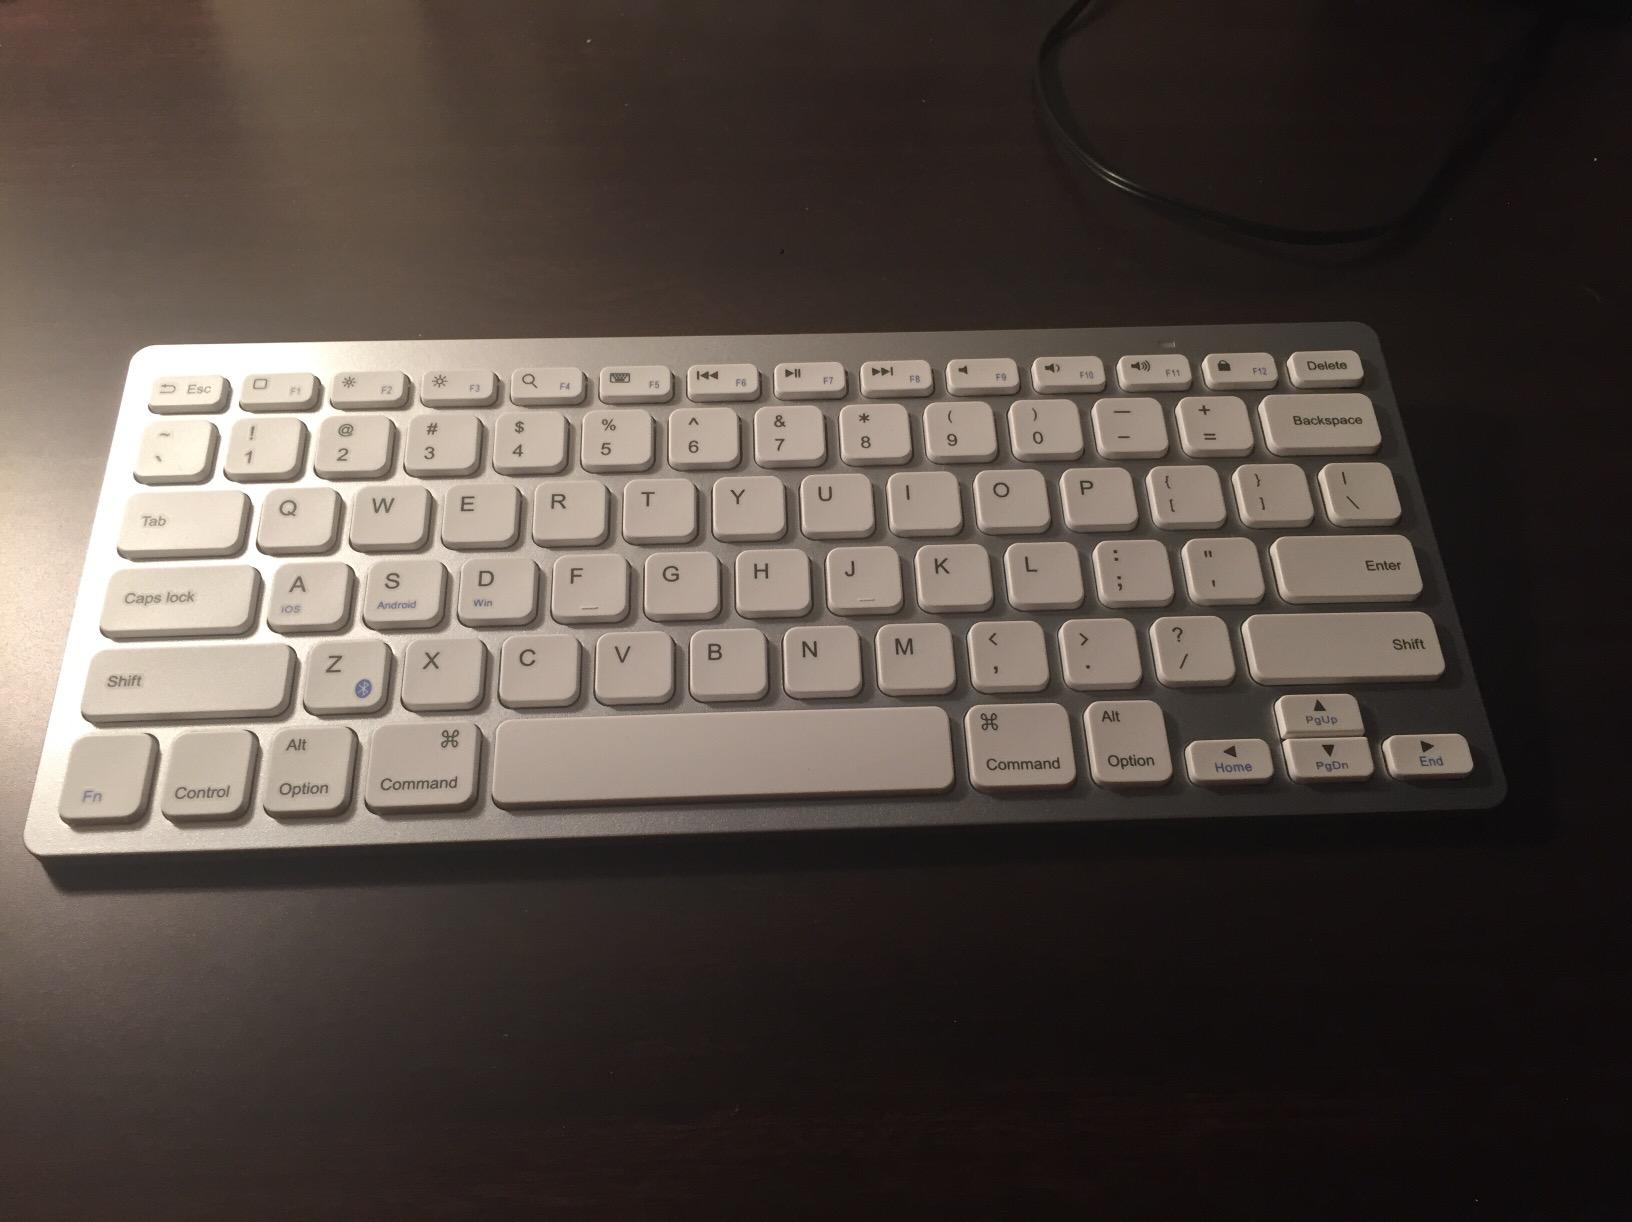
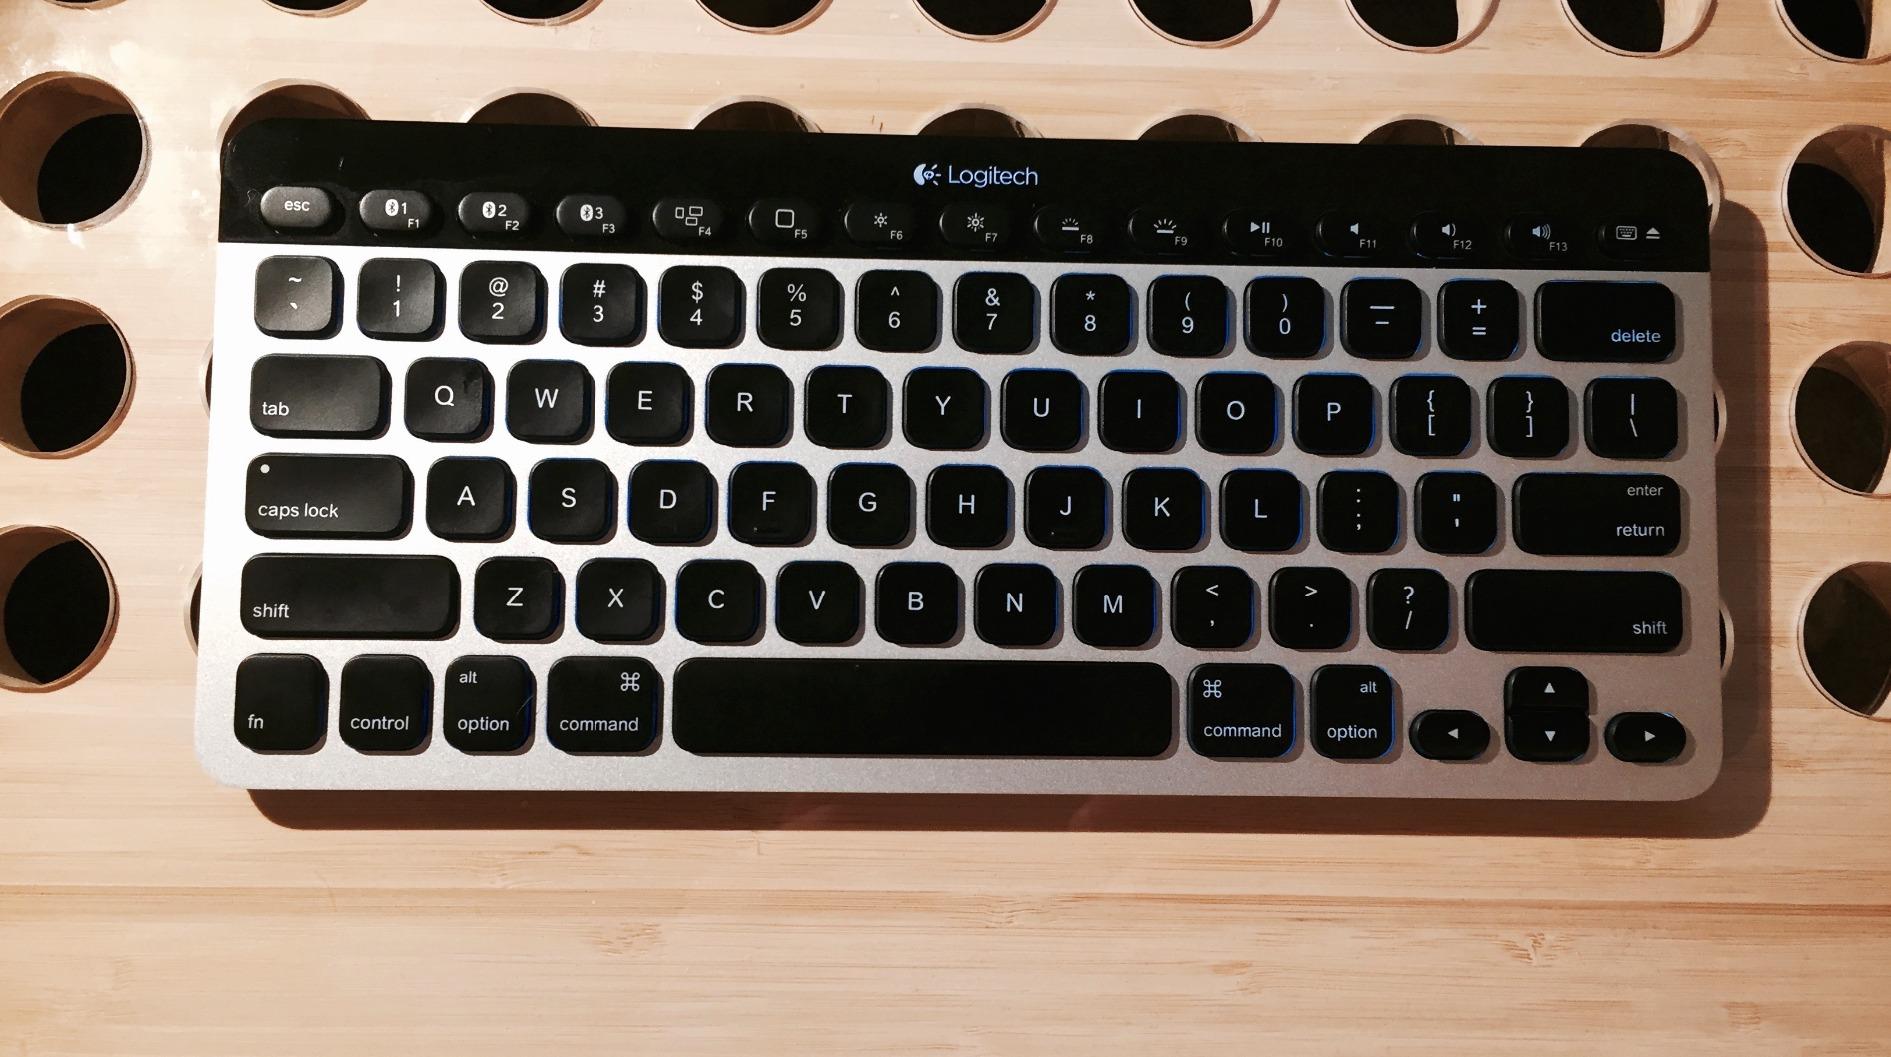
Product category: keyboard
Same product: no